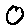
Label: 0